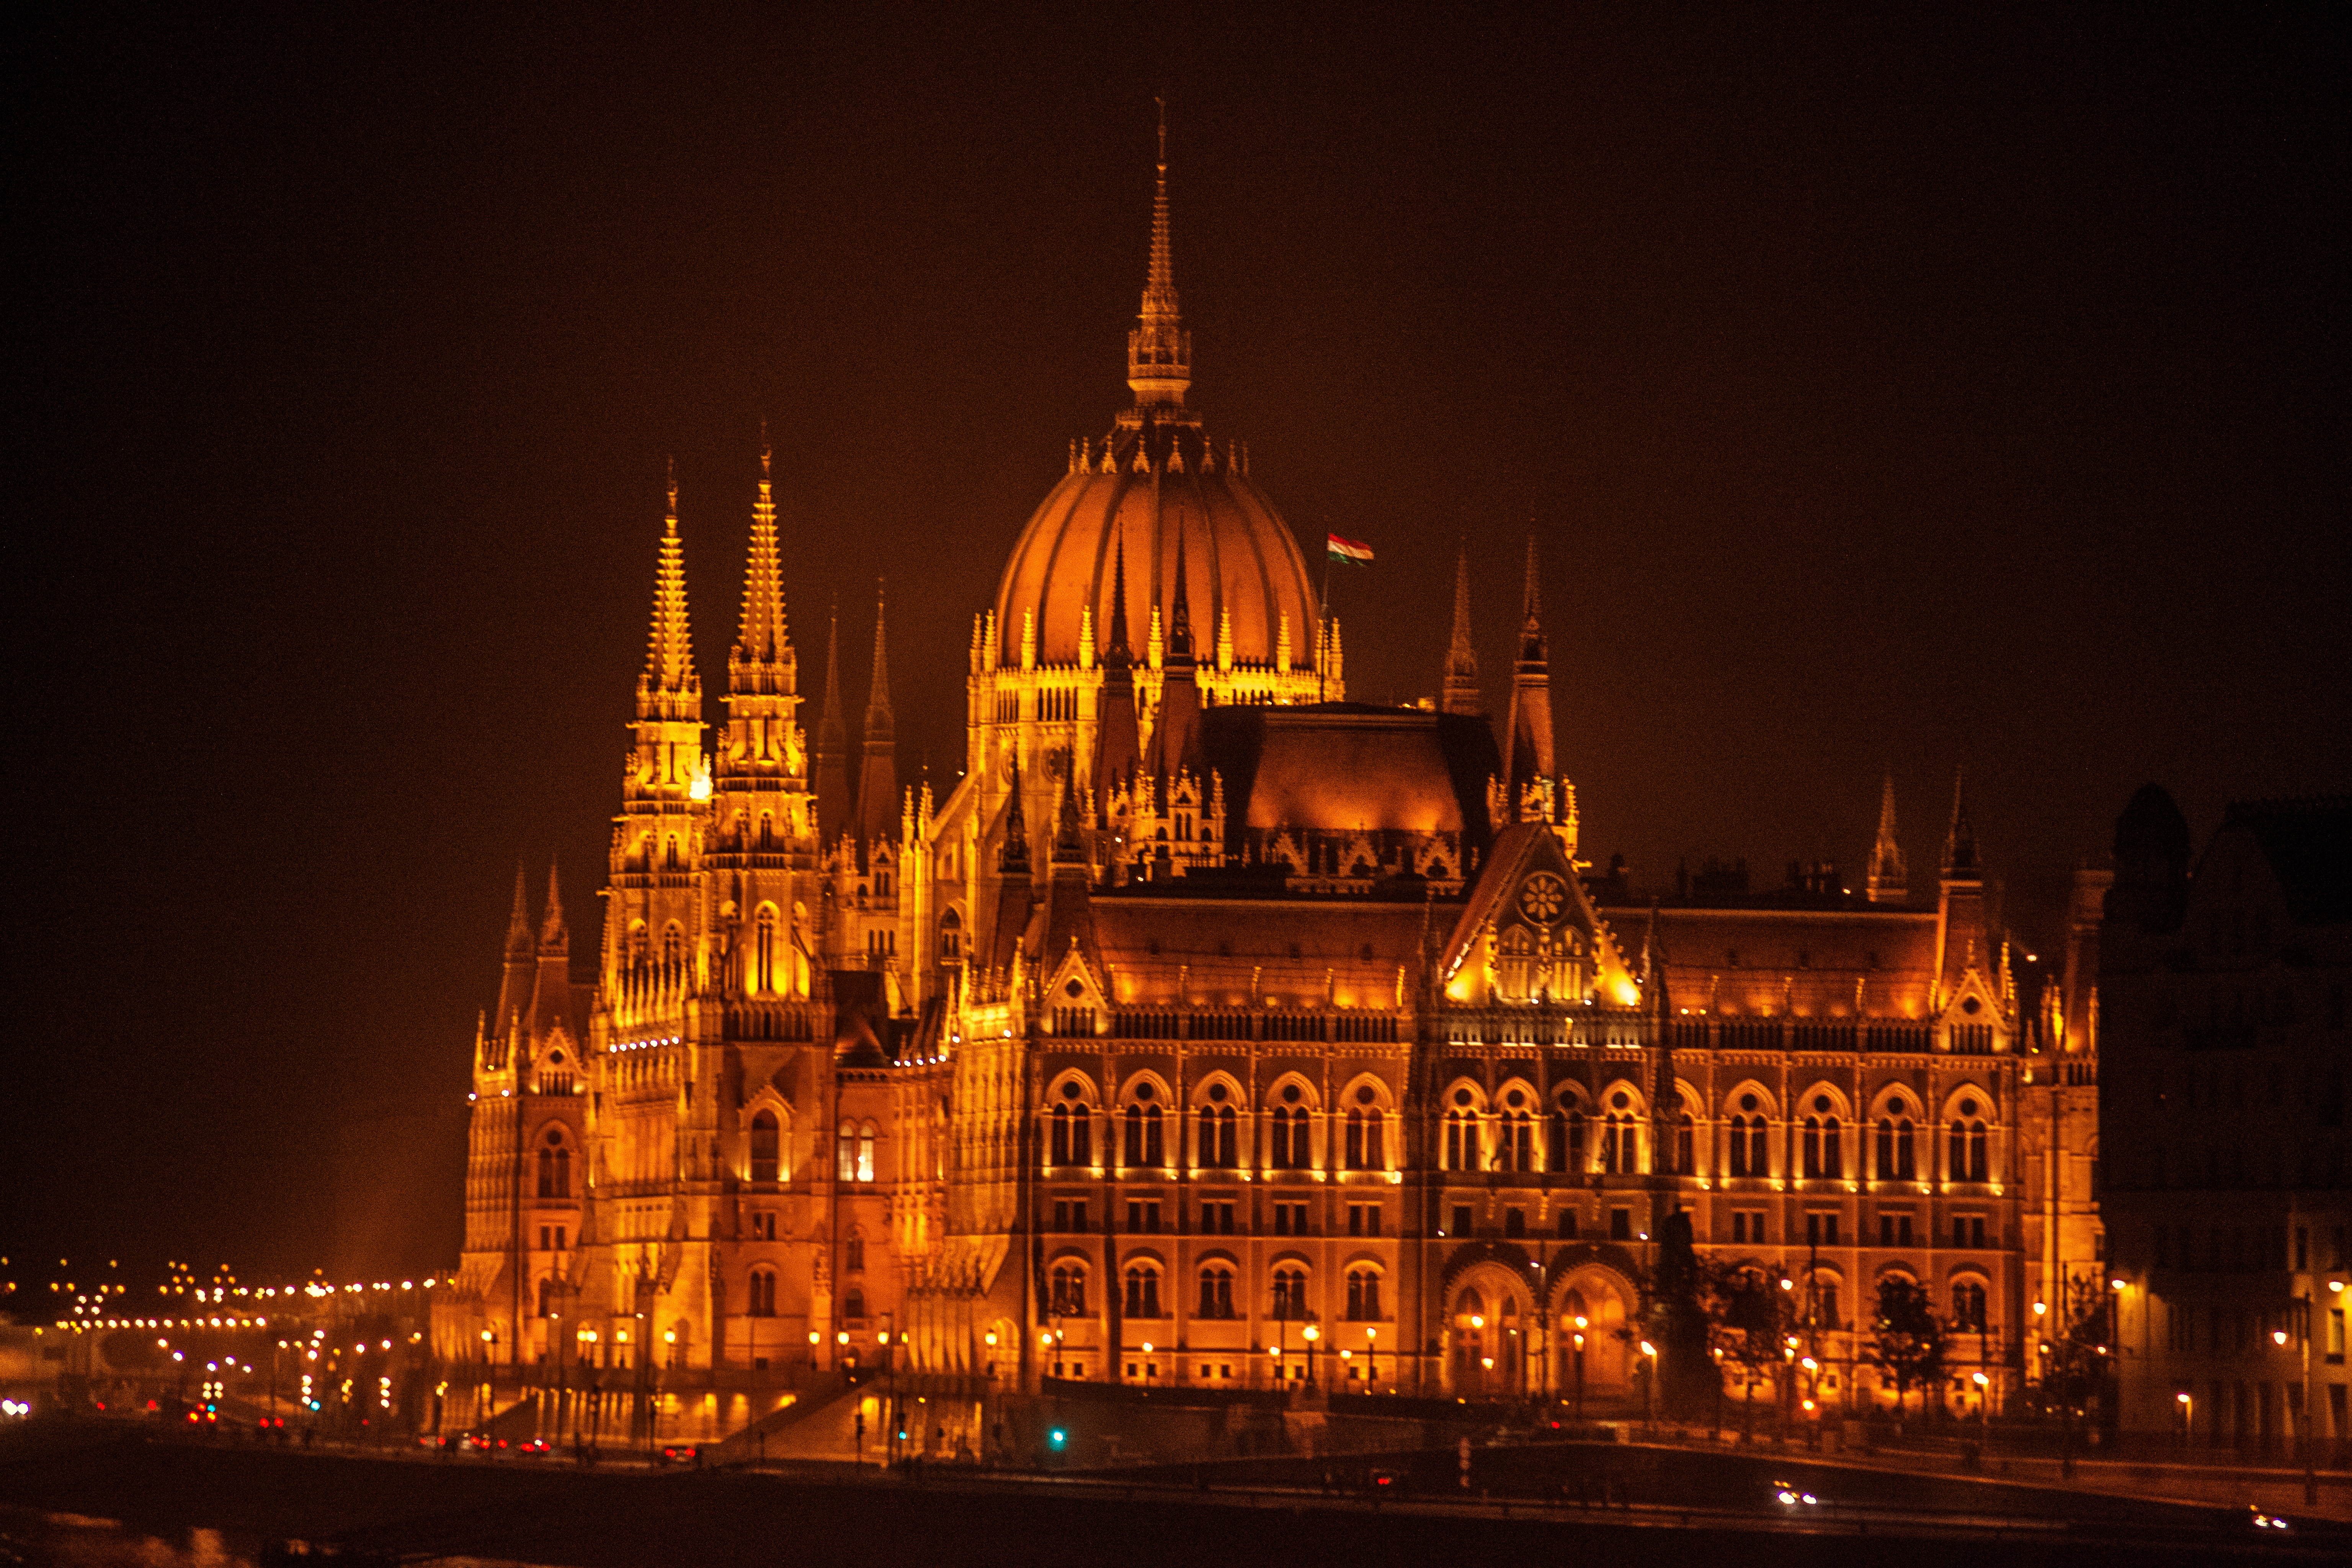
landscape, silhouette, architecture, night, house, town, building, city, urban, cityscape, travel, europe, evening, landmark, cathedral, tourism, lights, danube, metropolis, by night, evening landscape, budapest parliament